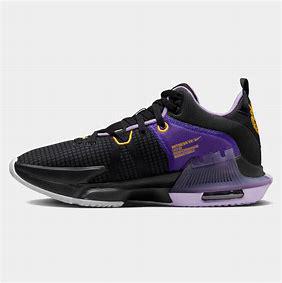
Brand: Nike
Model: Lebron Witness 7